House of Secrets (DC Comics)

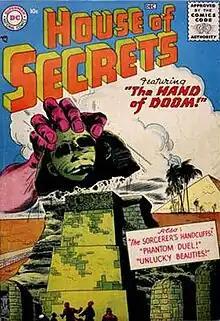
Cover of "House of Secrets" #1 (November - December 1956), art by Ruben Moreira.

The House of Secrets is the name of several mystery, fantasy, and horror comics anthologies published by DC Comics. It is notable for being the title that introduced the character the Swamp Thing. It had a companion series titled "The House of Mystery".